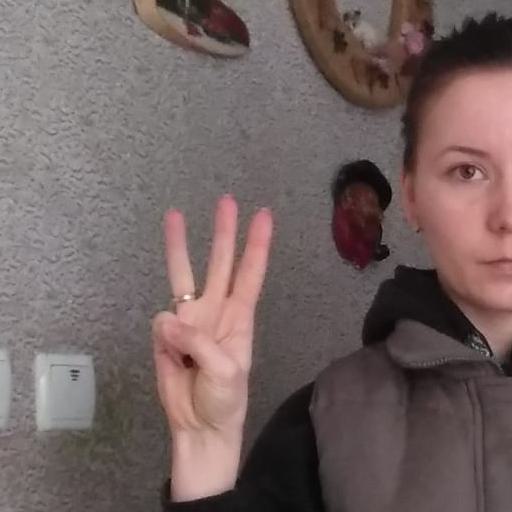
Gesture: three